Parable of the Sunfish

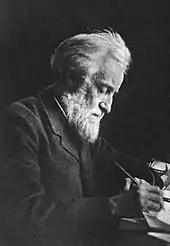
Nathaniel Southgate Shaler

In the parable, a graduate student is sent to noted biologist Louis Agassiz to complete his education, and Agassiz asks the student three times to describe a sunfish specimen. The student replies with, in turn, the common name of the fish, a brief summary of the species, and a four-page essay on the species. Agassiz finally tells the student to "look at the fish" and "[a]t the end of three weeks the fish was in an advanced state of decomposition, but the student knew something about it." The text of the parable itself spans 131 words over sixteen lines and is often reproduced in full when cited.